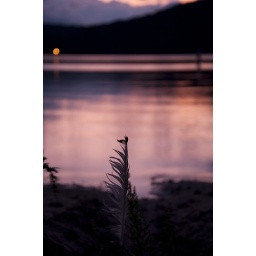
Kids created a little waterside castle with moat, bridge and a feather tower in the center.